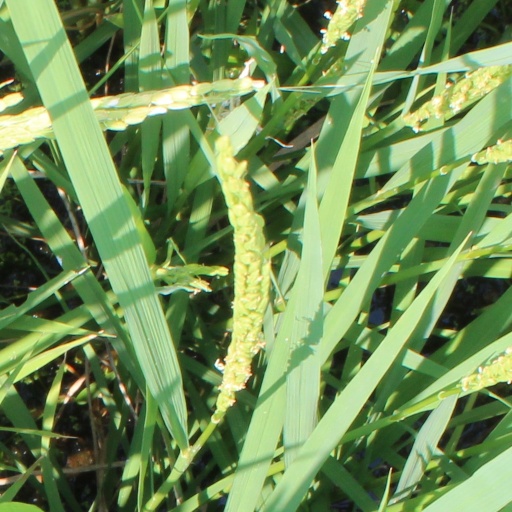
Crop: rice